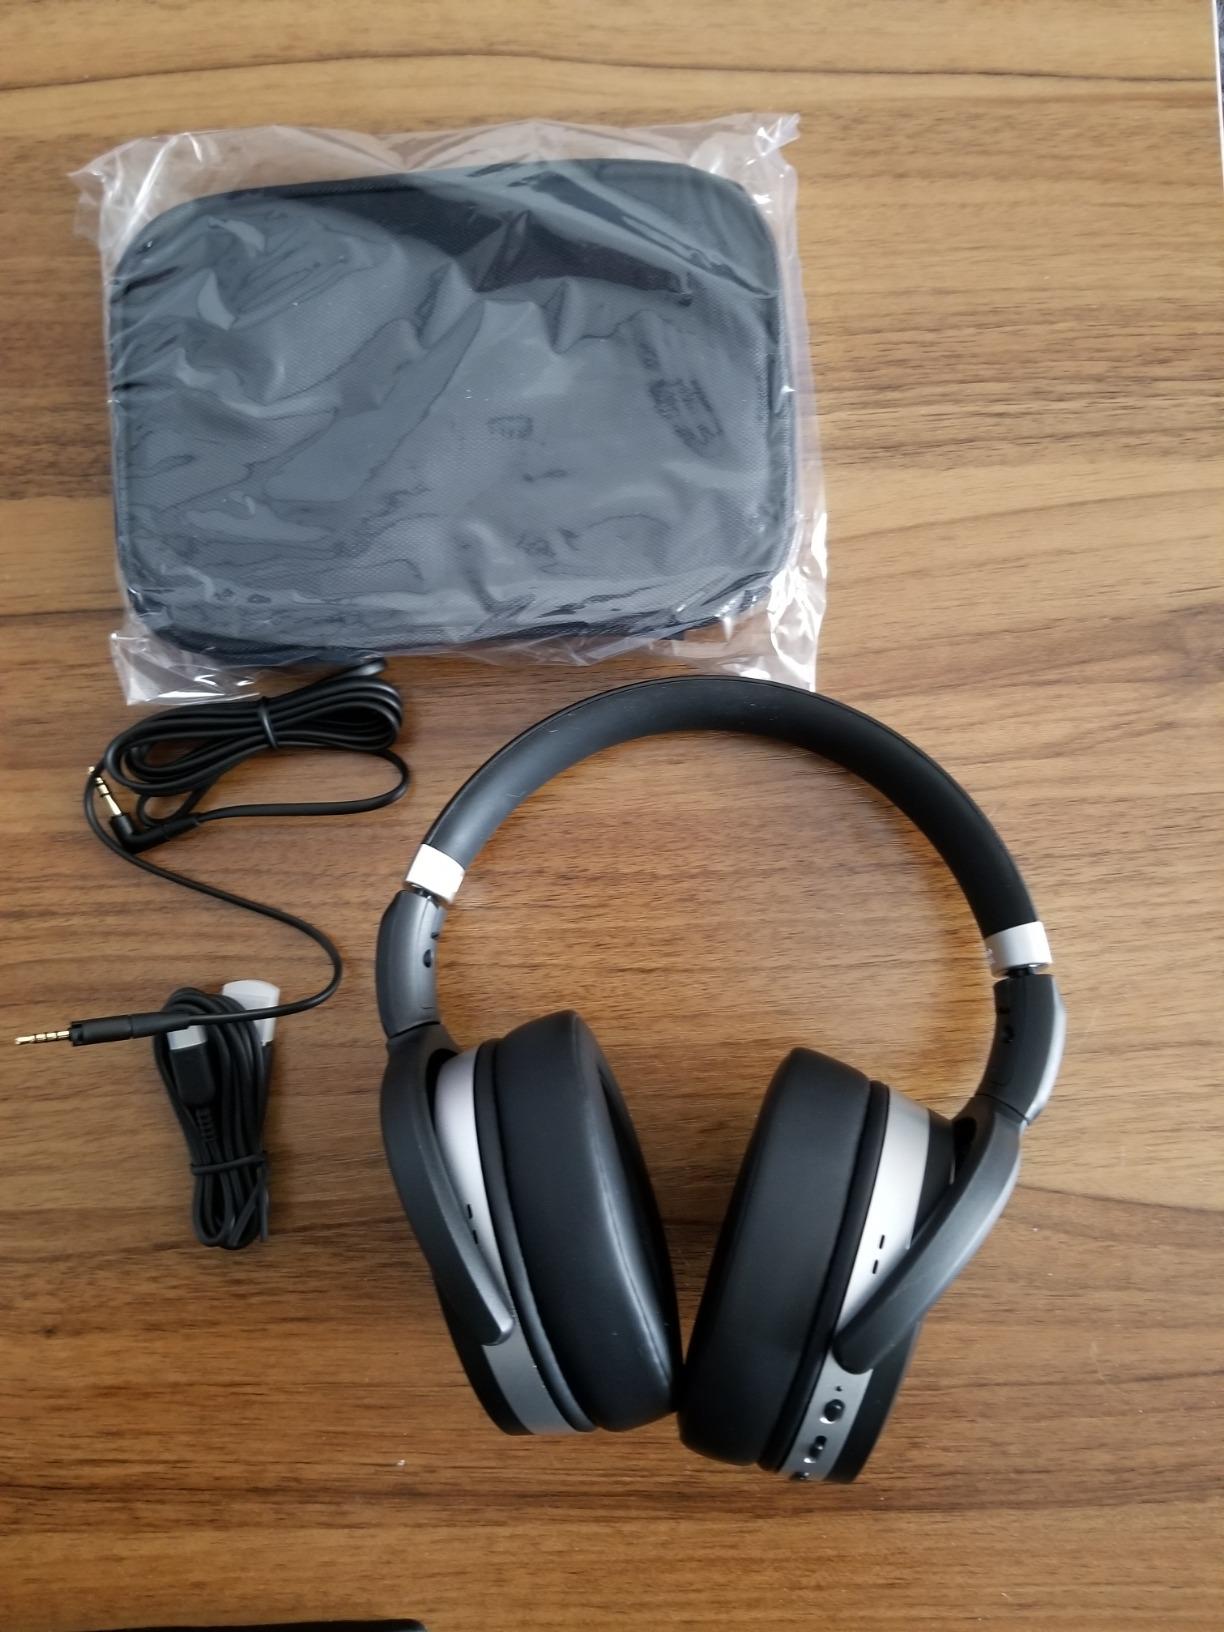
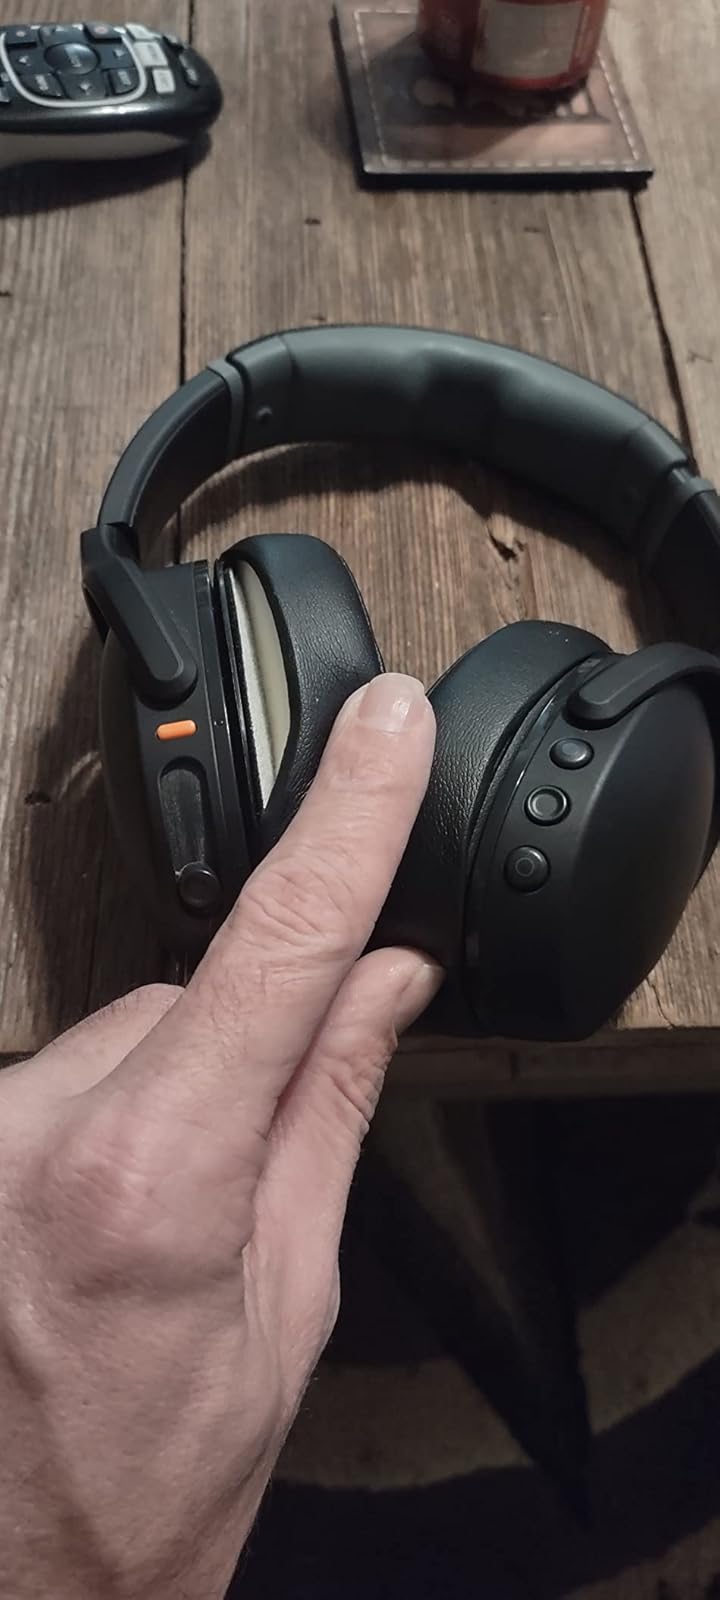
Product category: headphones
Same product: no